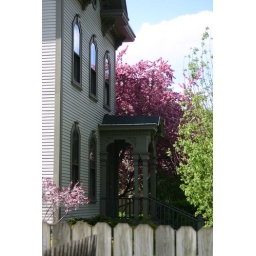
I loved the lilac against the gray house